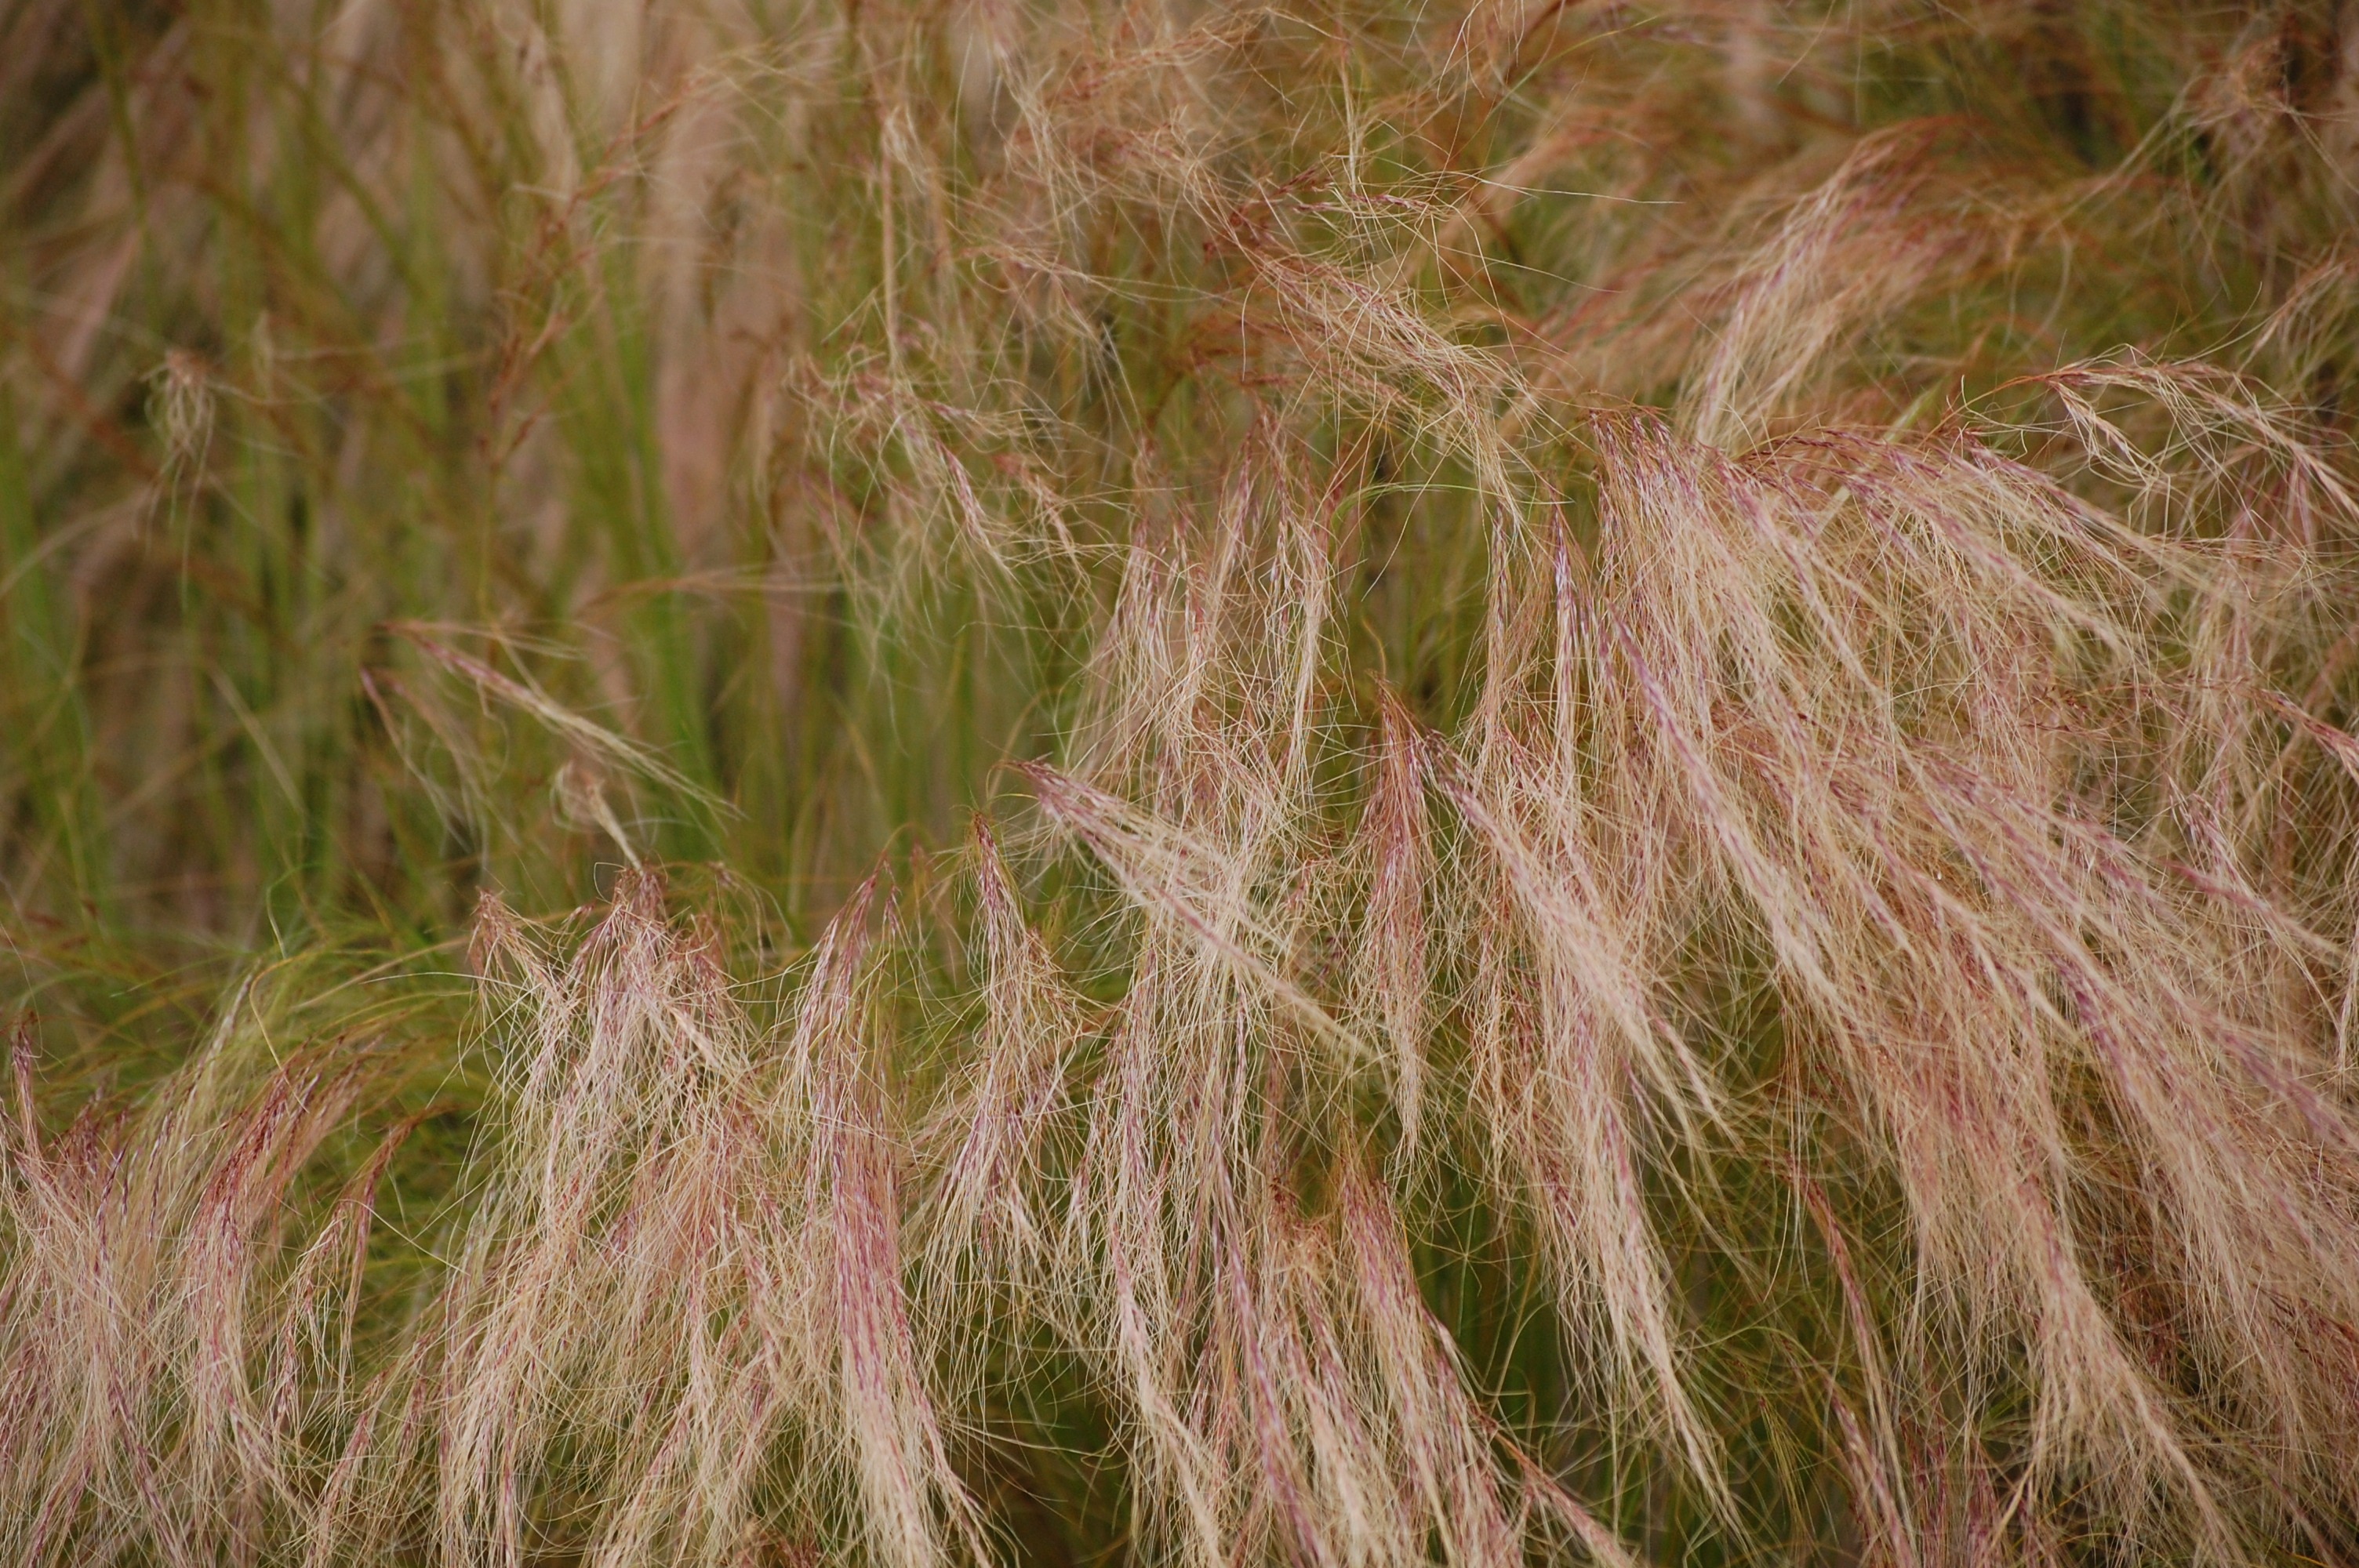
landscape, tree, nature, grass, branch, plant, field, lawn, meadow, wheat, prairie, sunlight, flower, summer, green, soil, agriculture, flora, grassland, habitat, ecosystem, flowering plant, natural environment, grass family, land plant, phragmites